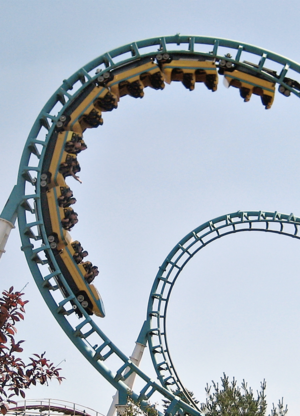
Geauga Lake's Wildwater Kingdom est un parc aquatique situé à Aurora, dans l'État de l'Ohio, aux États-Unis. En 2007, le parc d'attractions attenant, ouvert depuis 1887, fut démantelé et les attractions furent démolies ou relocalisées à cause du nombre insuffisant de visiteurs. Cela peut s'expliquer par la présence du parc d'attractions de Cedar Point qui ne se trouve qu'à 110 km.
Fami P.A.R.C